Antonio Tozzi

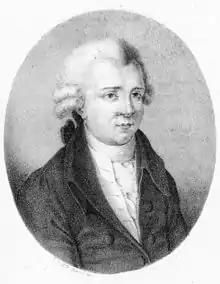
Antonio Tozzi

Antonio Tozzi (c. 1736 - after 1812) was an Italian opera composer.